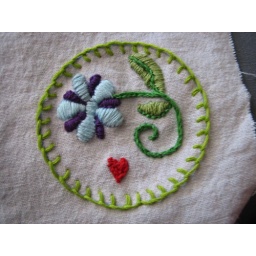
This was based on a flower pattern/drawing in the book "Doodle Stitching."